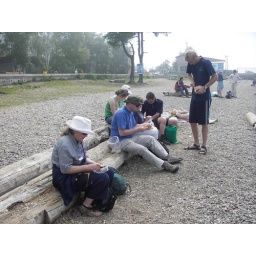
Our group sitting on the banks of Lake Baikel in Siberia eating the freshing smoked fish from the vendors across the street.